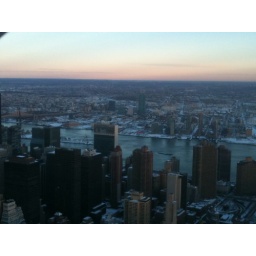
UN building there against the water with the flags